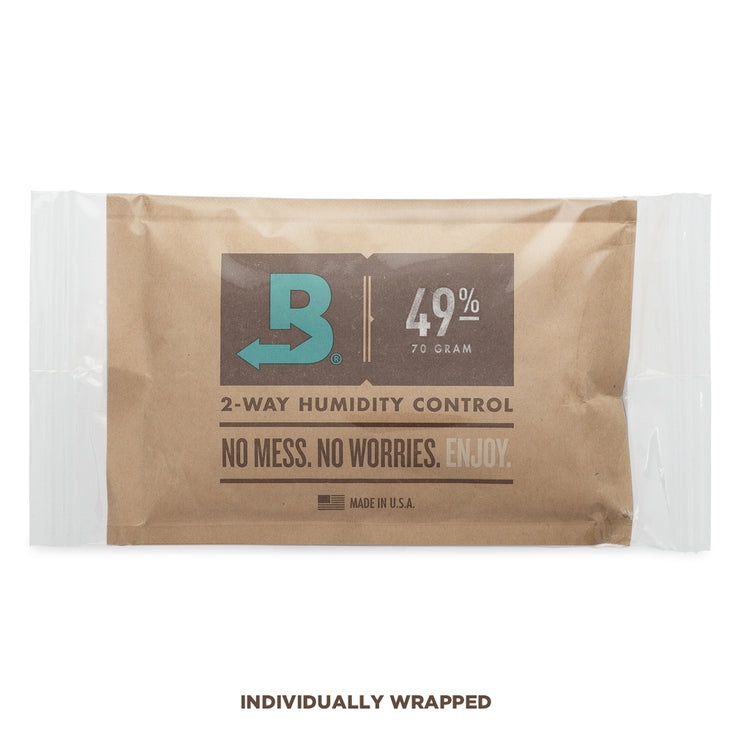
Boveda Packs for wooden instruments- 49% Size 70
Boveda is easy-to-use, maintenance-free humidity control for wood instruments—fretted, bowed and woodwinds. Keeps an instrument humidified and dehumidified—whatever its surroundings call for.
Brand: North Country Winds
Category: Arts & Entertainment > Hobbies & Creative Arts > Musical Instrument & Orchestra Accessories > String Instrument Accessories > Guitar Accessories > Guitar Humidifiers > Case Humidifiers